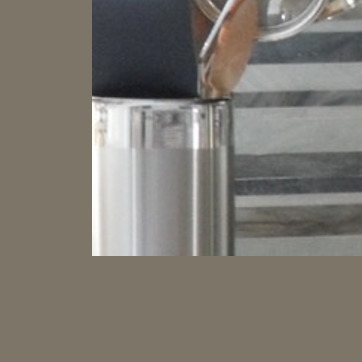
Material: metal